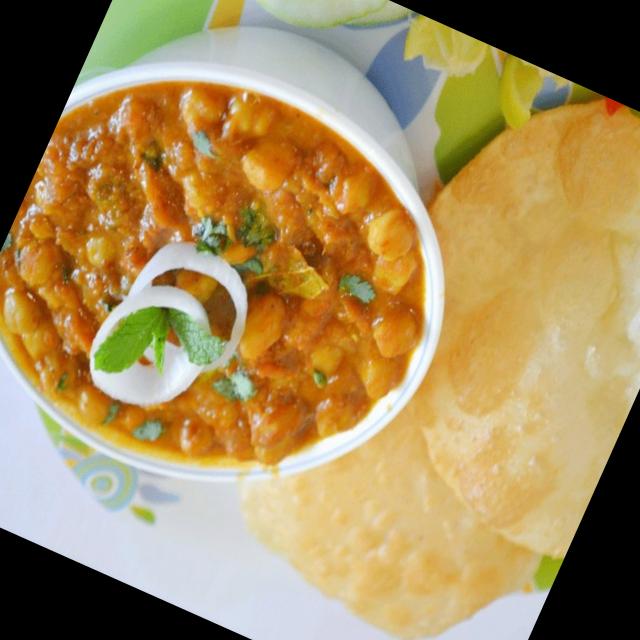
Dish: chole_bhature